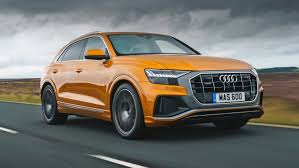
Label: noambulance